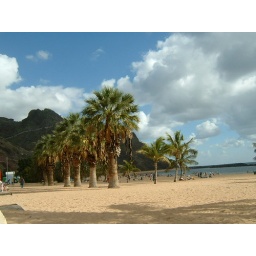
Las Teresitas beach in S. Cruz, the only beach with white sand here